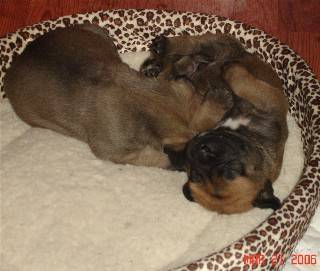
Label: dogs